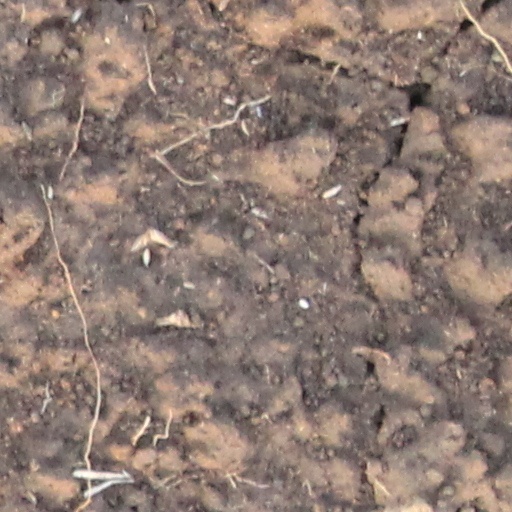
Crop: wheat